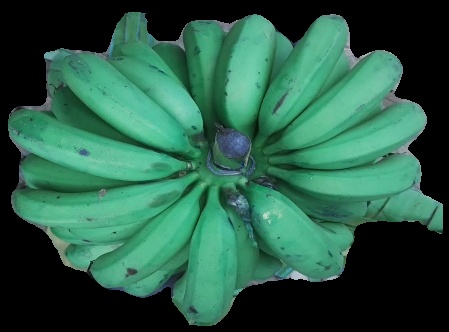
Variety: pachbale
Grade: grade2